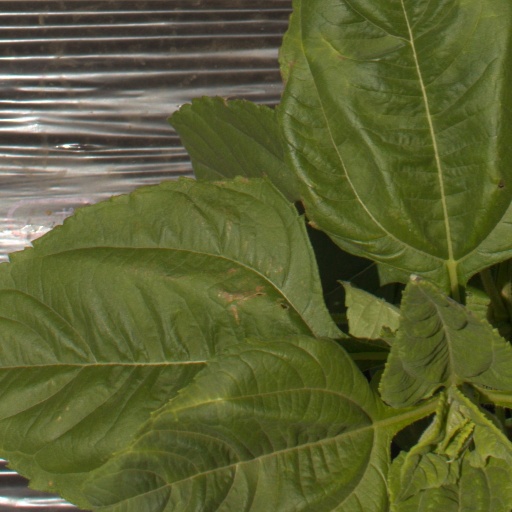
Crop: Jerusalem artichoke